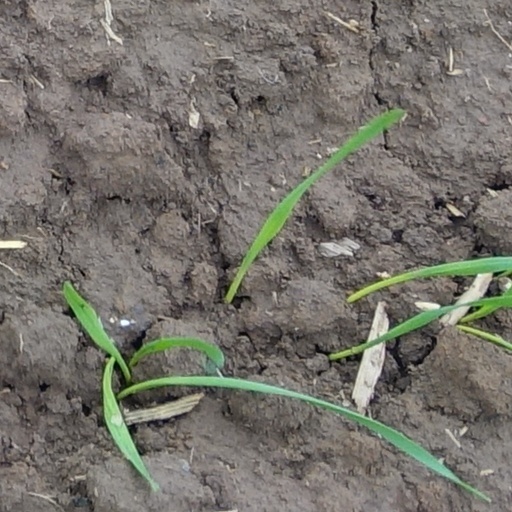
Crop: wheat